Huguenot station

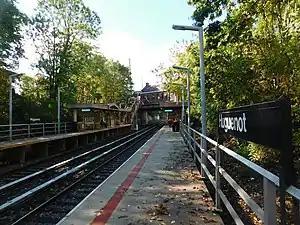
Huguenot station in September 2020

The Huguenot station is a Staten Island Railway station in the neighborhood of Huguenot, Staten Island, New York.